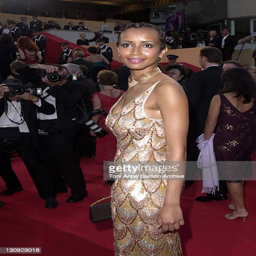
country during premiere at festivals